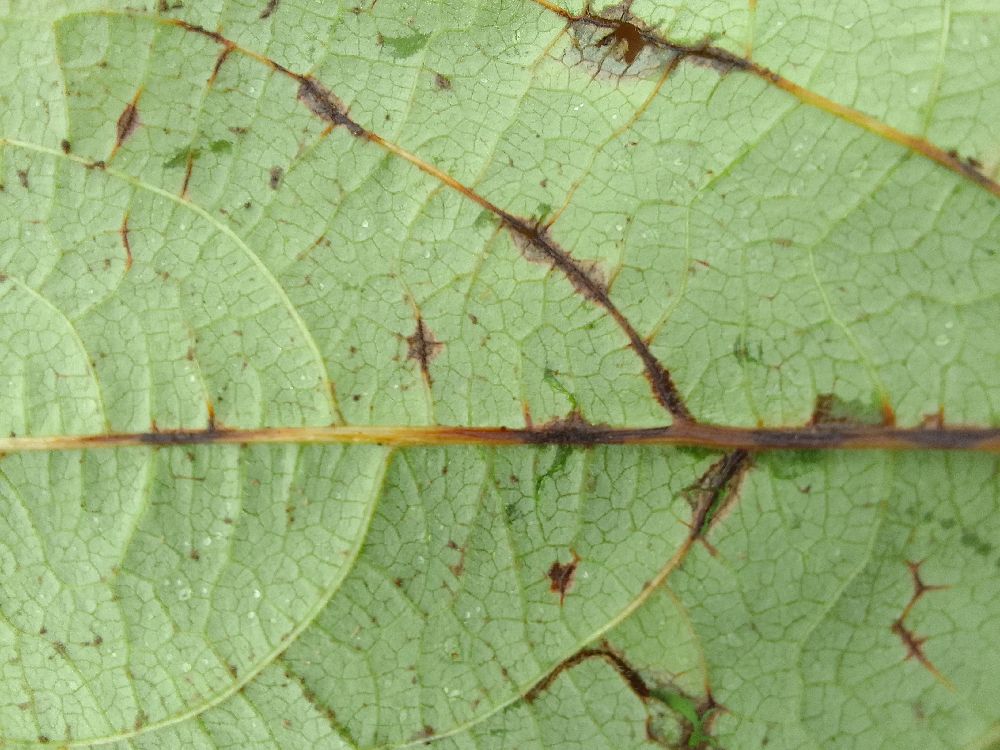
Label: anthracnose